Ernest Gellner

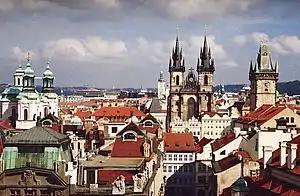
"Prague is a stunningly beautiful town, and during the first period of my exile, which was during the war, I constantly used to dream about it, in the literal sense: it was a strong longing."

At Balliol, he studied Philosophy, Politics and Economics (PPE) and specialised in philosophy. He interrupted his studies after one year to serve with the 1st Czechoslovak Armoured Brigade, which took part in the Siege of Dunkirk (1944–45), and then returned to Prague to attend university there for half a term.